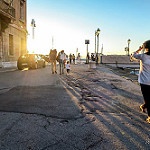
Label: street